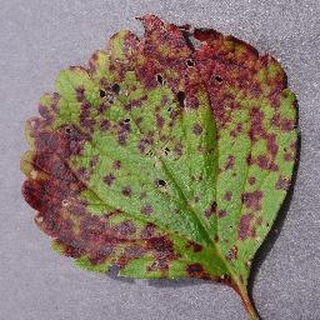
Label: strawberry_leaf_scorch